Bokkeum

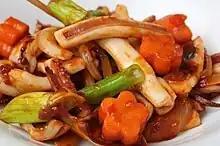
"Ojingeo-bokkeum" (stir-fried squid)

"Bokkeum" is a verbal noun derived from the Korean verb "bokkda", meaning "to cook food or food ingredients with little or a small amount of liquid by stir-frying over heat".